Nakajima Ki-115

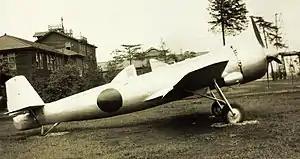

The is a one-man "kamikaze" aircraft that was developed by the Imperial Japanese Army Air Force during the closing stages of World War II in 1945. The Imperial Japanese Navy called this aircraft Tōka (藤花, "Wisteria Blossom").